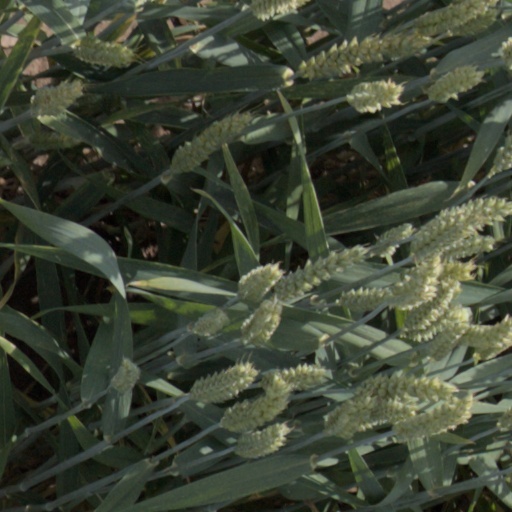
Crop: wheat